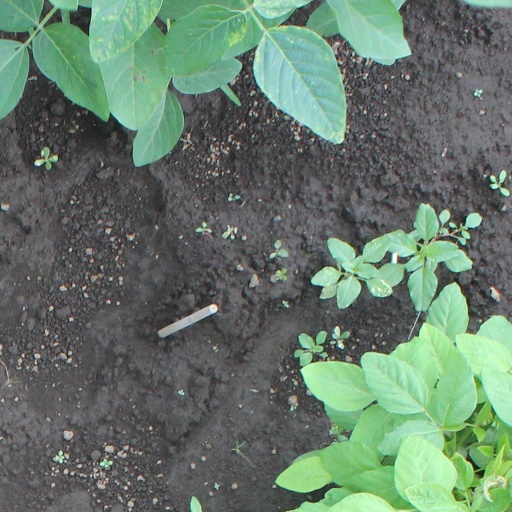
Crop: soybean